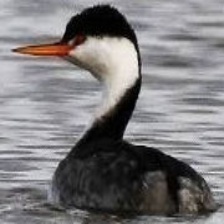
Species: CLARKS GREBE
Scientific name: AECHMOPHORUS CLARKII